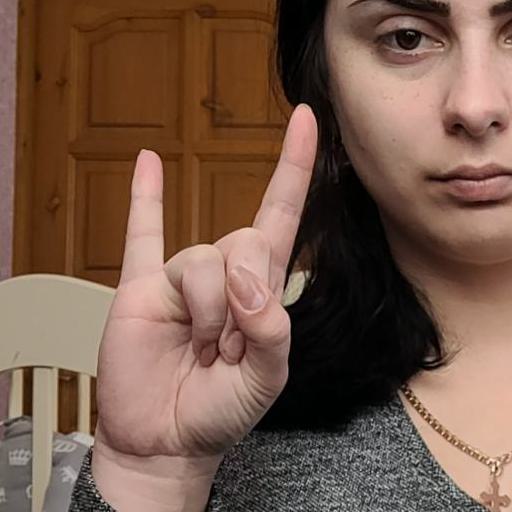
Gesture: rock